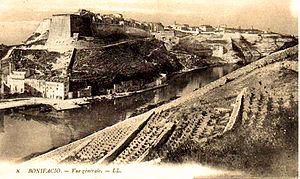
Vignobles de Bonifacio au début du XXe siècle
Le vignoble corse s'étend tout autour du littoral de la Corse, sur des terrains granitiques, sur des schistes, ou sur des terres calcaires. C'est une terre méditerranéenne baignée de soleil et de chaleur souvent tempérée par la mer toujours très proche.